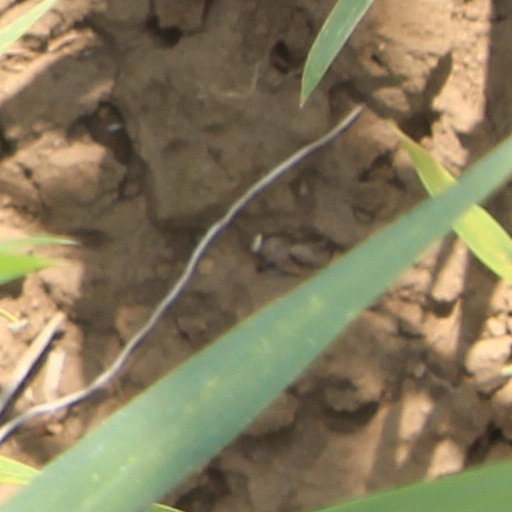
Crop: wheat